Albert McClellan

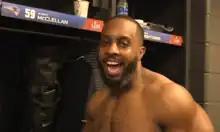
McClellan after winning Super Bowl LIII

On November 6, 2018, McClellan was signed by the New England Patriots. In Week 14, McClellan blocked two punts on Dolphins punter Matt Haack. In the divisional round of the playoffs against the Los Angeles Chargers, McClellan recovered a fumble off a muffed punt. The Patriots went on to win Super Bowl LIII 13–3 against the Los Angeles Rams to give McClellan his second Super Bowl title.